Pátzcuaro

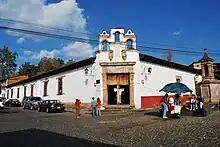
Facade of the Museo de Artes e Industrias Populares

The Museo de Artes e Industrias Populares (Museum of Popular Arts and Industries) is located just south of the Basilica. The building was originally constructed as the College of San Nicolás in the 16th century by Vasco de Quiroga to prepare young men for the priesthood and to teach Indian youth to read and write. After the College was moved to Valladolid in 1580, the building was turned over to the Jesuits to found the College of Santa Catarina which functioned as a primary school. It contains one of the largest collections of lacquered items, models, and other crafts.